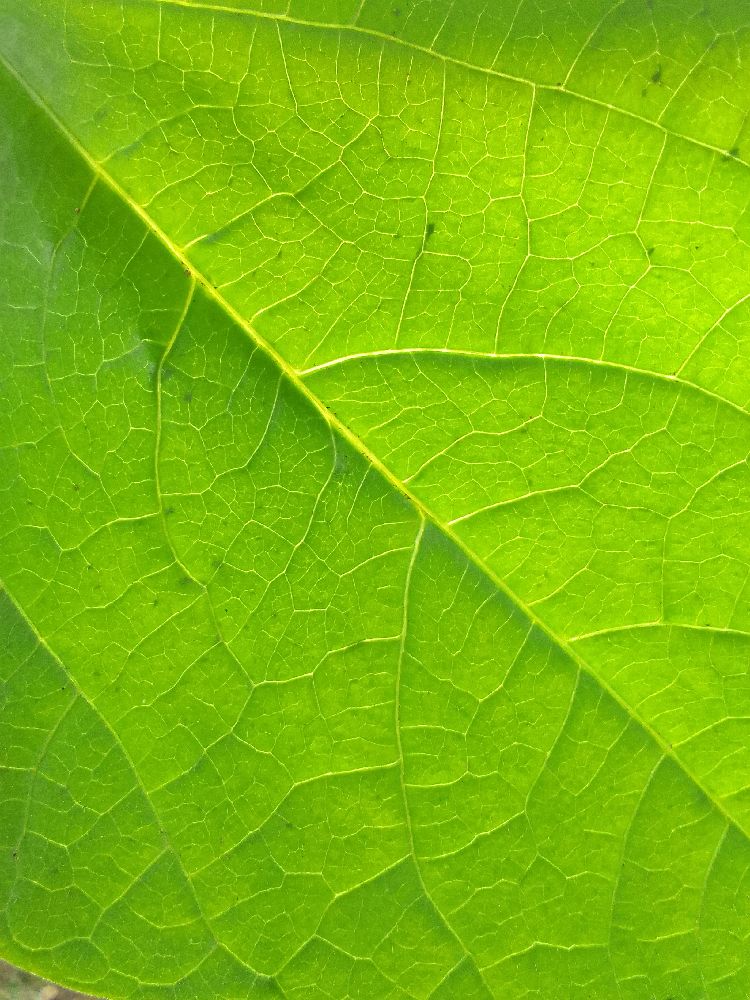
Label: healthy